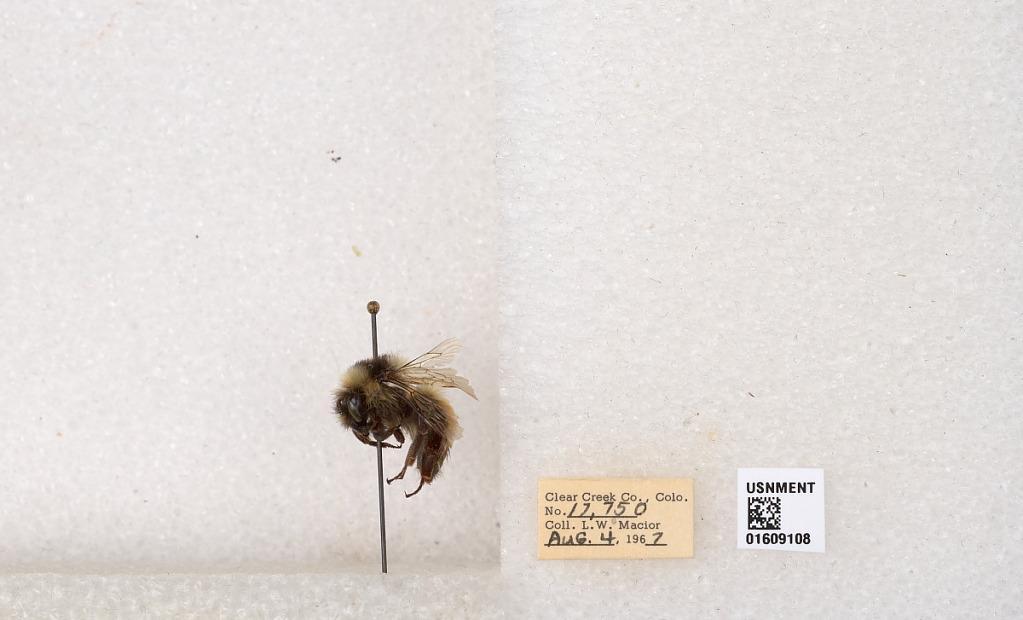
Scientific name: Bombus (Pyrobombus) sylvicola Kirby
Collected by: L. Macior
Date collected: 1967-8-4
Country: United States
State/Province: Colorado
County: Clear Creek
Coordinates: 39.6856, -105.645